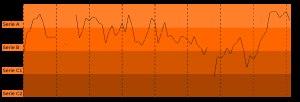
Le Palerme Football Club, abrégée en Palerme FC, couramment appelée Palermo en italien, est un club de football italien fondé en 1900 sous le nom de Anglo-Palermitan Athletic and Foot-Ball Club et basé à Palerme en Sicile. Il a ensuite porté différents noms, notamment Unione Sportiva Città di Palermo lors de ses plus belles années professionnelles, entre 1994 et 2019 puis Palermo Società Sportiva Dilettantistica à l'occasion de sa relégation en Serie D pour la saison 2019-2020.